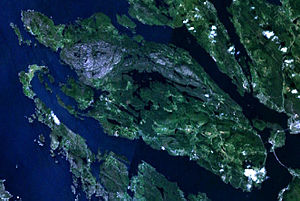
Holsnøy
Satellitfoto over Holsnøy
Holsnøy er en ø i Alver kommune, Vestland fylke i Norge. Den har et areal på 88,8 km². Øen er kommunens største og udgør hoveddelen af kommunens areal. Der er broforbindelse sydøst på øen over Flatøy til Lindåshalvøen og Bergenshalvøen.